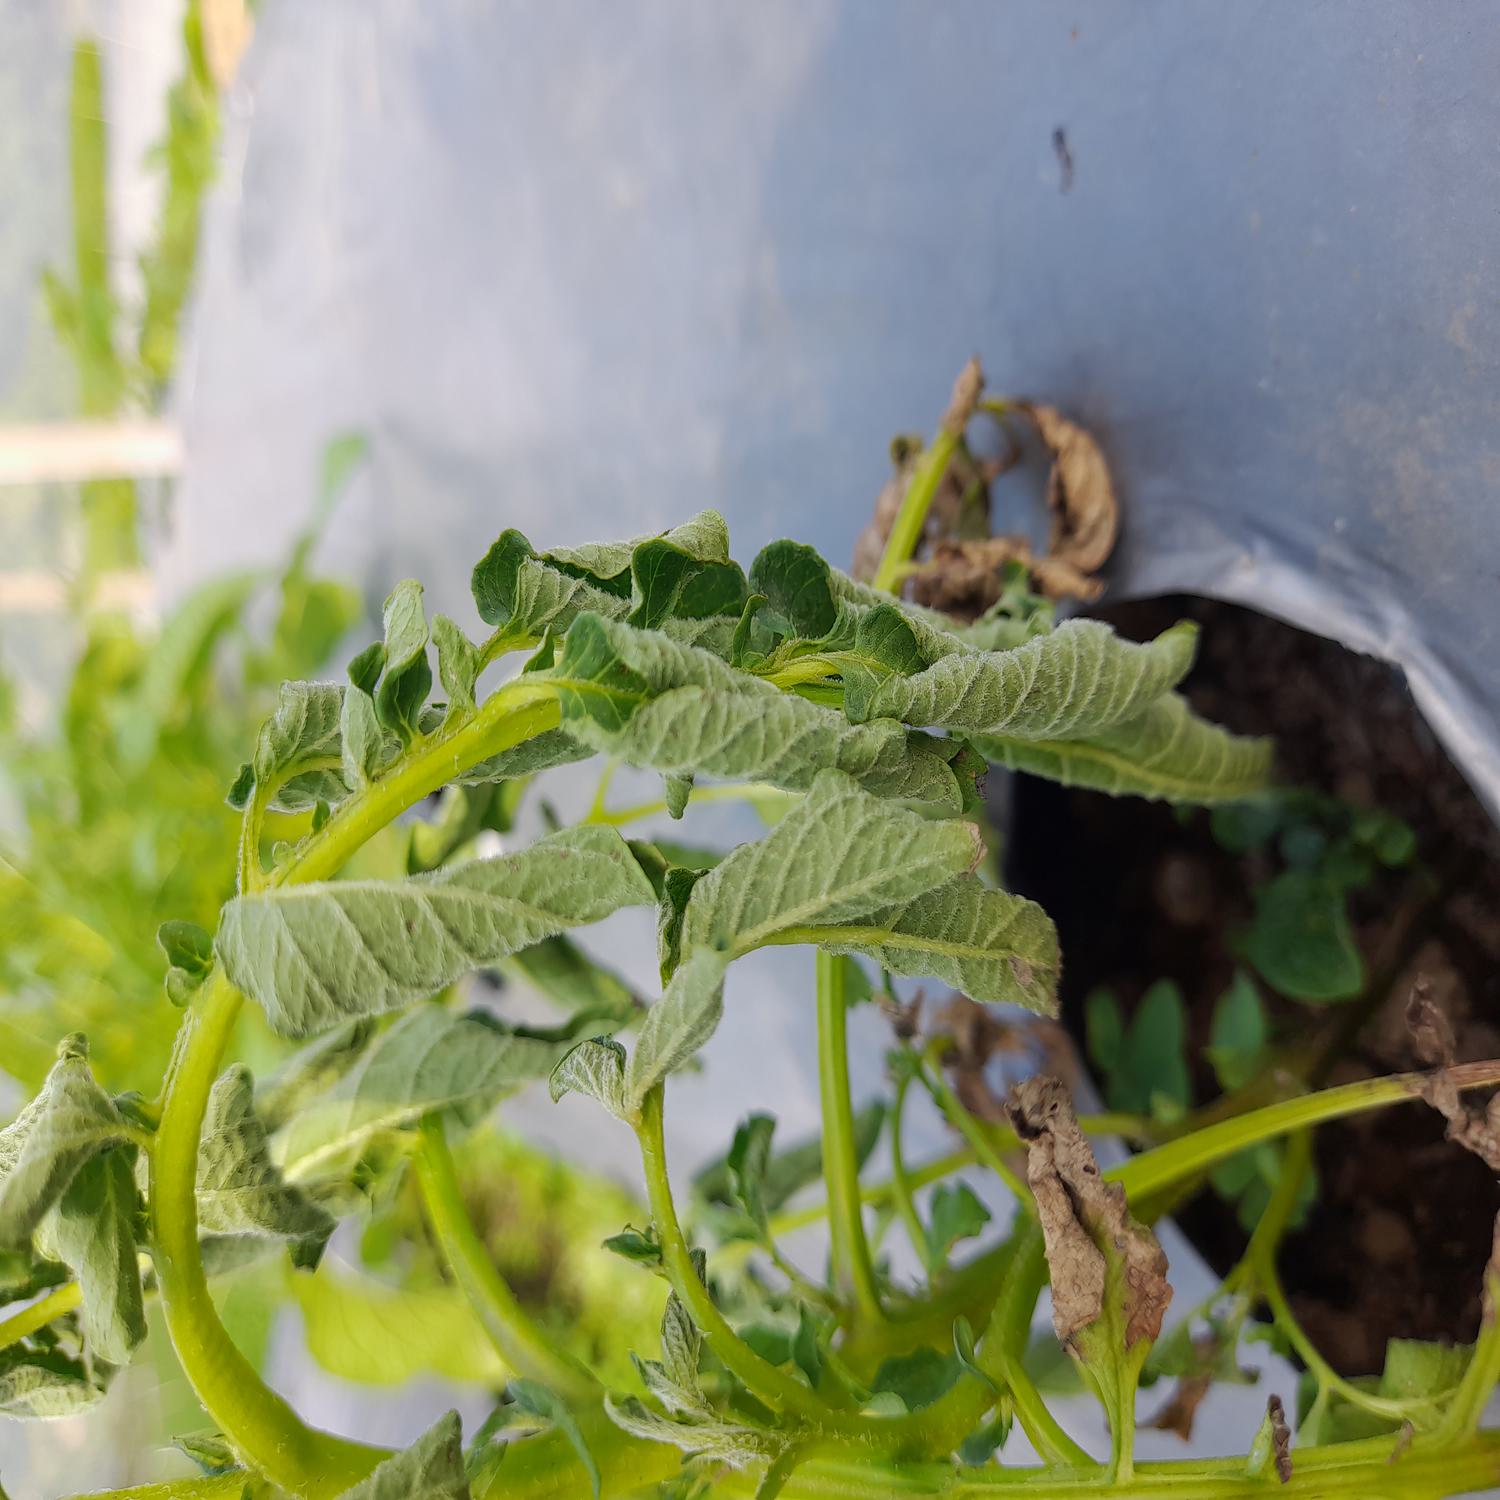
Etiqueta: Pudricion_Parda